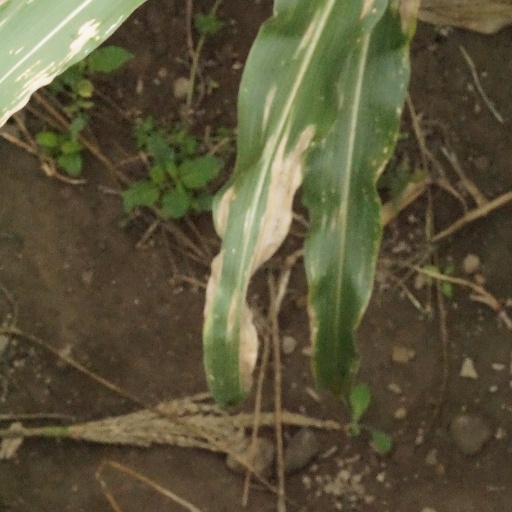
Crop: maize; corn